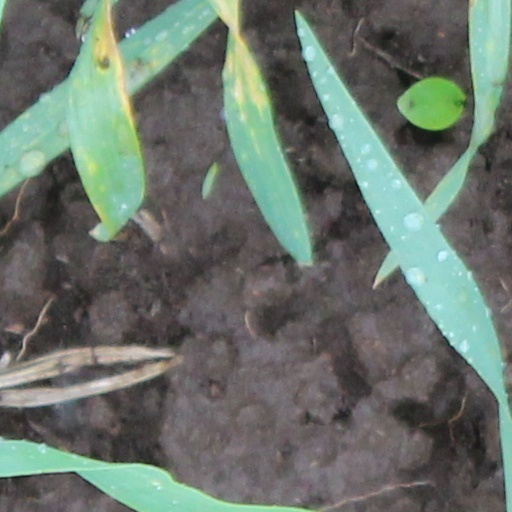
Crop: wheat